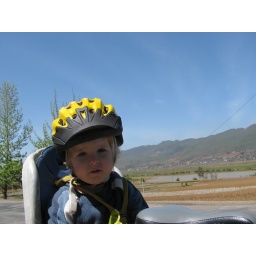
Dylan still in his bike seat